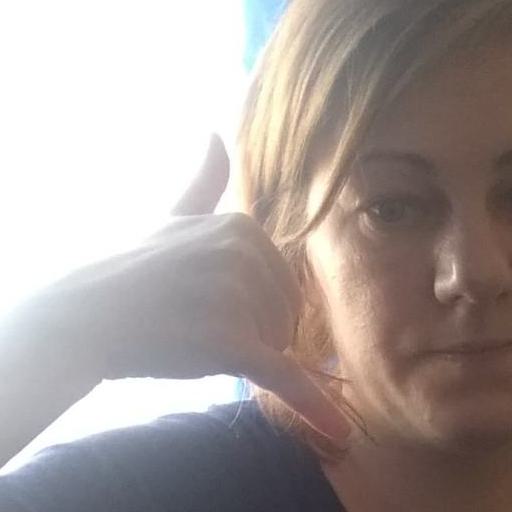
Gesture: call